Inoue Yoshika

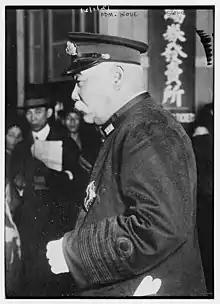
Marshal Admiral Viscount Inoue Yoshika, 1900

Inoue became first commandant of the Imperial Japanese Naval Academy on 16 August 1888. He became Commander-in-Chief of the Readiness Fleet on 29 July 1889, and vice admiral and commander-in-chief of the Sasebo Naval District on 12 December 1892. He remained in charge of reserve forces, and thus did not see any combat during the First Sino-Japanese War of 1895. He was commander-in-chief of the Kure Naval District from 26 February 1896 to 20 May 1900. In November 1900, he was awarded the Order of the Sacred Treasure, 1st class. Inoue was commander-in-chief of the Yokosuka Naval District from 20 May 1901 to 14 January 1905. He was promoted to admiral on 12 December 1901. In November 1905, he was awarded the Grand Cordon of the Order of the Rising Sun.